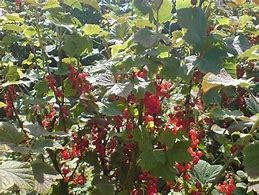
Label: redcurrant